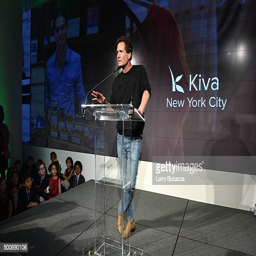
president and ceo of organization leader speaks onstage at the launch event